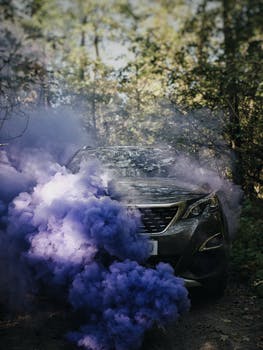
Label: No Watermark